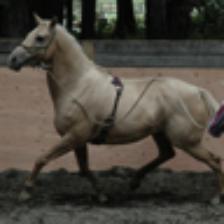
Label: NonHuman